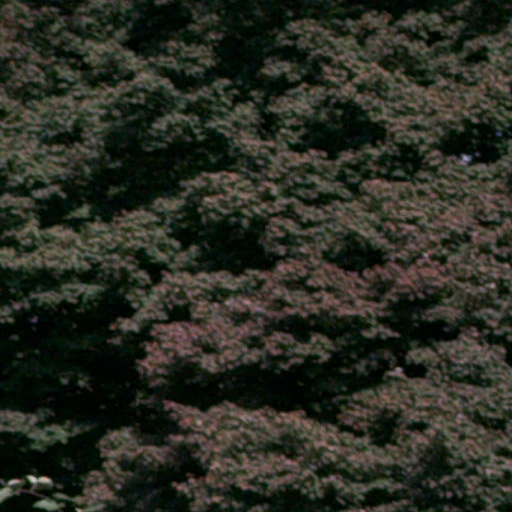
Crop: cassava